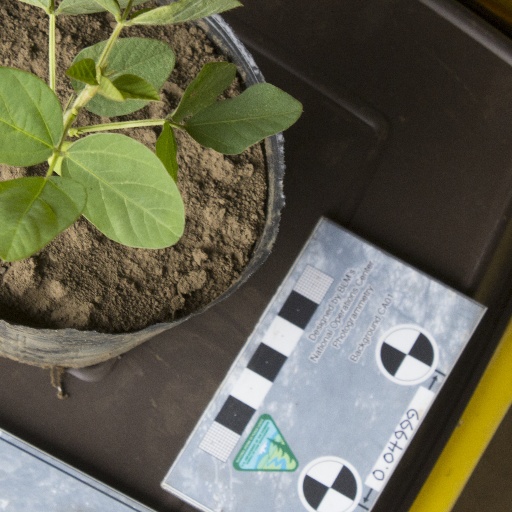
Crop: soybean